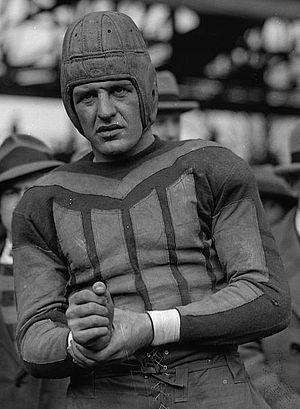
Red Grange, né à Forksville le 13 juin 1903 et mort à Lake Wales le 28 janvier 1991, est un joueur de football américain évoluant au poste de halfback.